Pléven

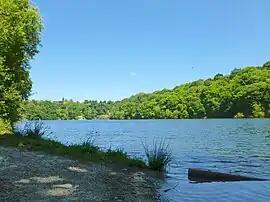
Lac d'Arguenon

Pléven is a former commune in the Côtes-d'Armor department of Brittany in northwestern France, 70 km north west of Rennes. It was merged with Pluduno to form Val-d'Arguenon on 1 January 2025.